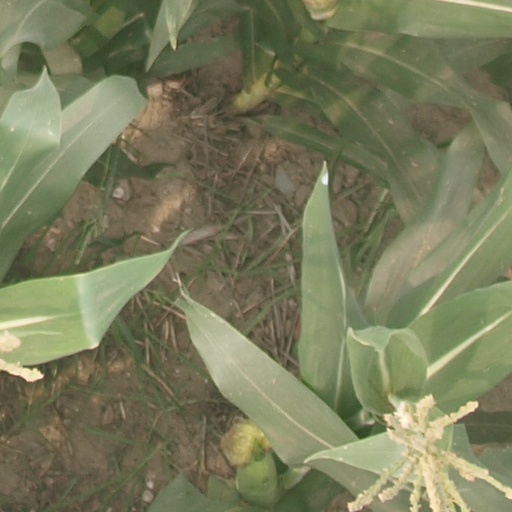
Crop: maize; corn